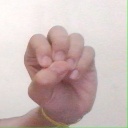
अक्षर: उ